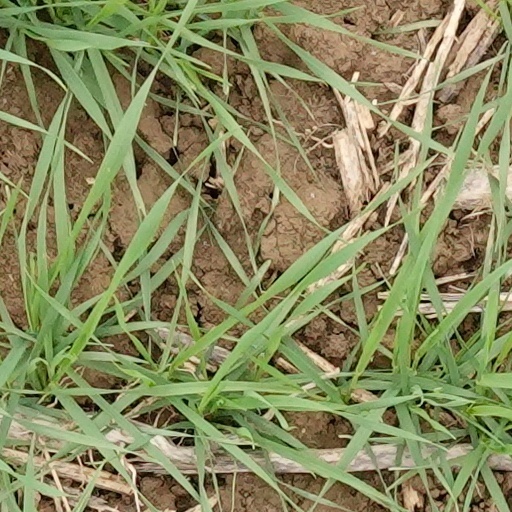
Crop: wheat